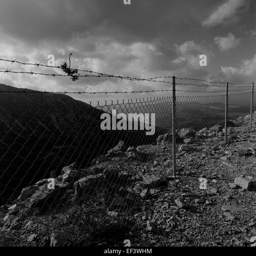
some dry plant on a barbed wire